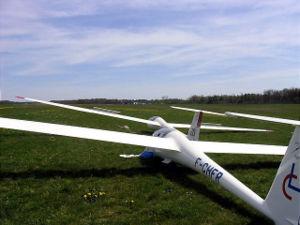
Planeurs alignés sur l'aérodrome d'Angers Marcé au printemps 2004. Au premier plan
Le vol à voile consiste à voler dans les airs à bord d'un aérodyne propulsé par la seule force des courants atmosphériques ascendants, à l'image des oiseaux voiliers. Le terme s'applique particulièrement à la pratique du planeur, dont les adeptes sont les vélivoles, mais la même technique est utilisée par les pratiquants du « vol libre » en deltaplane ou parapente. La voltige en planeur, elle, ne fait pas appel aux courants ascendants, sauf exception, mais seulement au remorquage par avion.
Le Centrair C101 Pégase est un planeur monoplace de classe standard, abondamment utilisé dans les clubs français, en raison de son origine française et de sa polyvalence. Il est également utilisé pour former les officiers pilotes de l'armée de l'air.